Buzz Aldrin

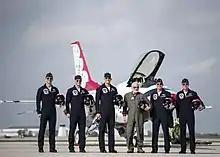
Five men in blue jump suits pose with Aldrin in an olive jump suit on the runway in front of a white F-16

Preparations for the EVA began at 23:43. Once Armstrong and Aldrin were ready to go outside, "Eagle" was depressurized, and the hatch was opened at 02:39:33 on July 21. Aldrin set foot on the Moon at 03:15:16 on July 21, 1969 (UTC), nineteen minutes after Armstrong first touched the surface. Armstrong and Aldrin became the first and second people, respectively, to walk on the Moon. Aldrin's first words after he set foot on the Moon were "Beautiful view", to which Armstrong asked "Isn't that something? Magnificent sight out here." Aldrin answered, "Magnificent desolation." Aldrin and Armstrong had trouble erecting the Lunar Flag Assembly, but with some effort secured it into the surface. Aldrin saluted the flag while Armstrong photographed the scene. Aldrin positioned himself in front of the video camera and began experimenting with different locomotion methods to move about the lunar surface to aid future moonwalkers. During these experiments, President Nixon called the duo to congratulate them on the successful landing. Nixon closed with, "Thank you very much, and all of us look forward to seeing you on the "Hornet" on Thursday." Aldrin replied, "I look forward to that very much, sir."